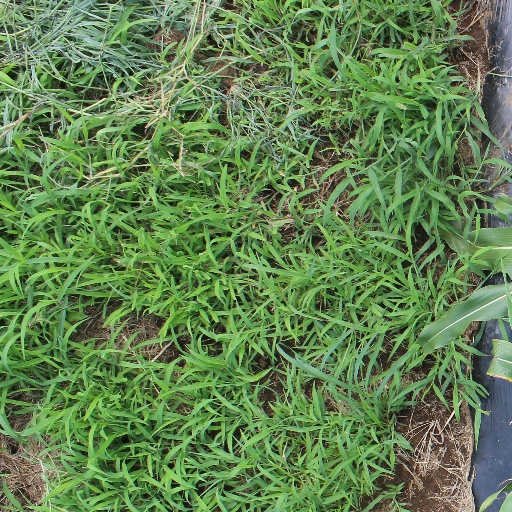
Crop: sorghum